Parahyangan (train)

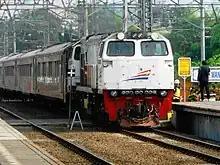
"Argo Parahyangan" passing through Manggarai Station, 2018

Between 2017 and 2019, this service began operating using trainsets made by INKA, consisting of the premium economy class cars made in 2017 and executive class made of stainless steel made in 2018. In addition, this train started serving "Priority" class services on 9 March 2018. The regular Argo Parahyangan train was replaced with a series of trains made by INKA made of stainless steel starting in 2019.